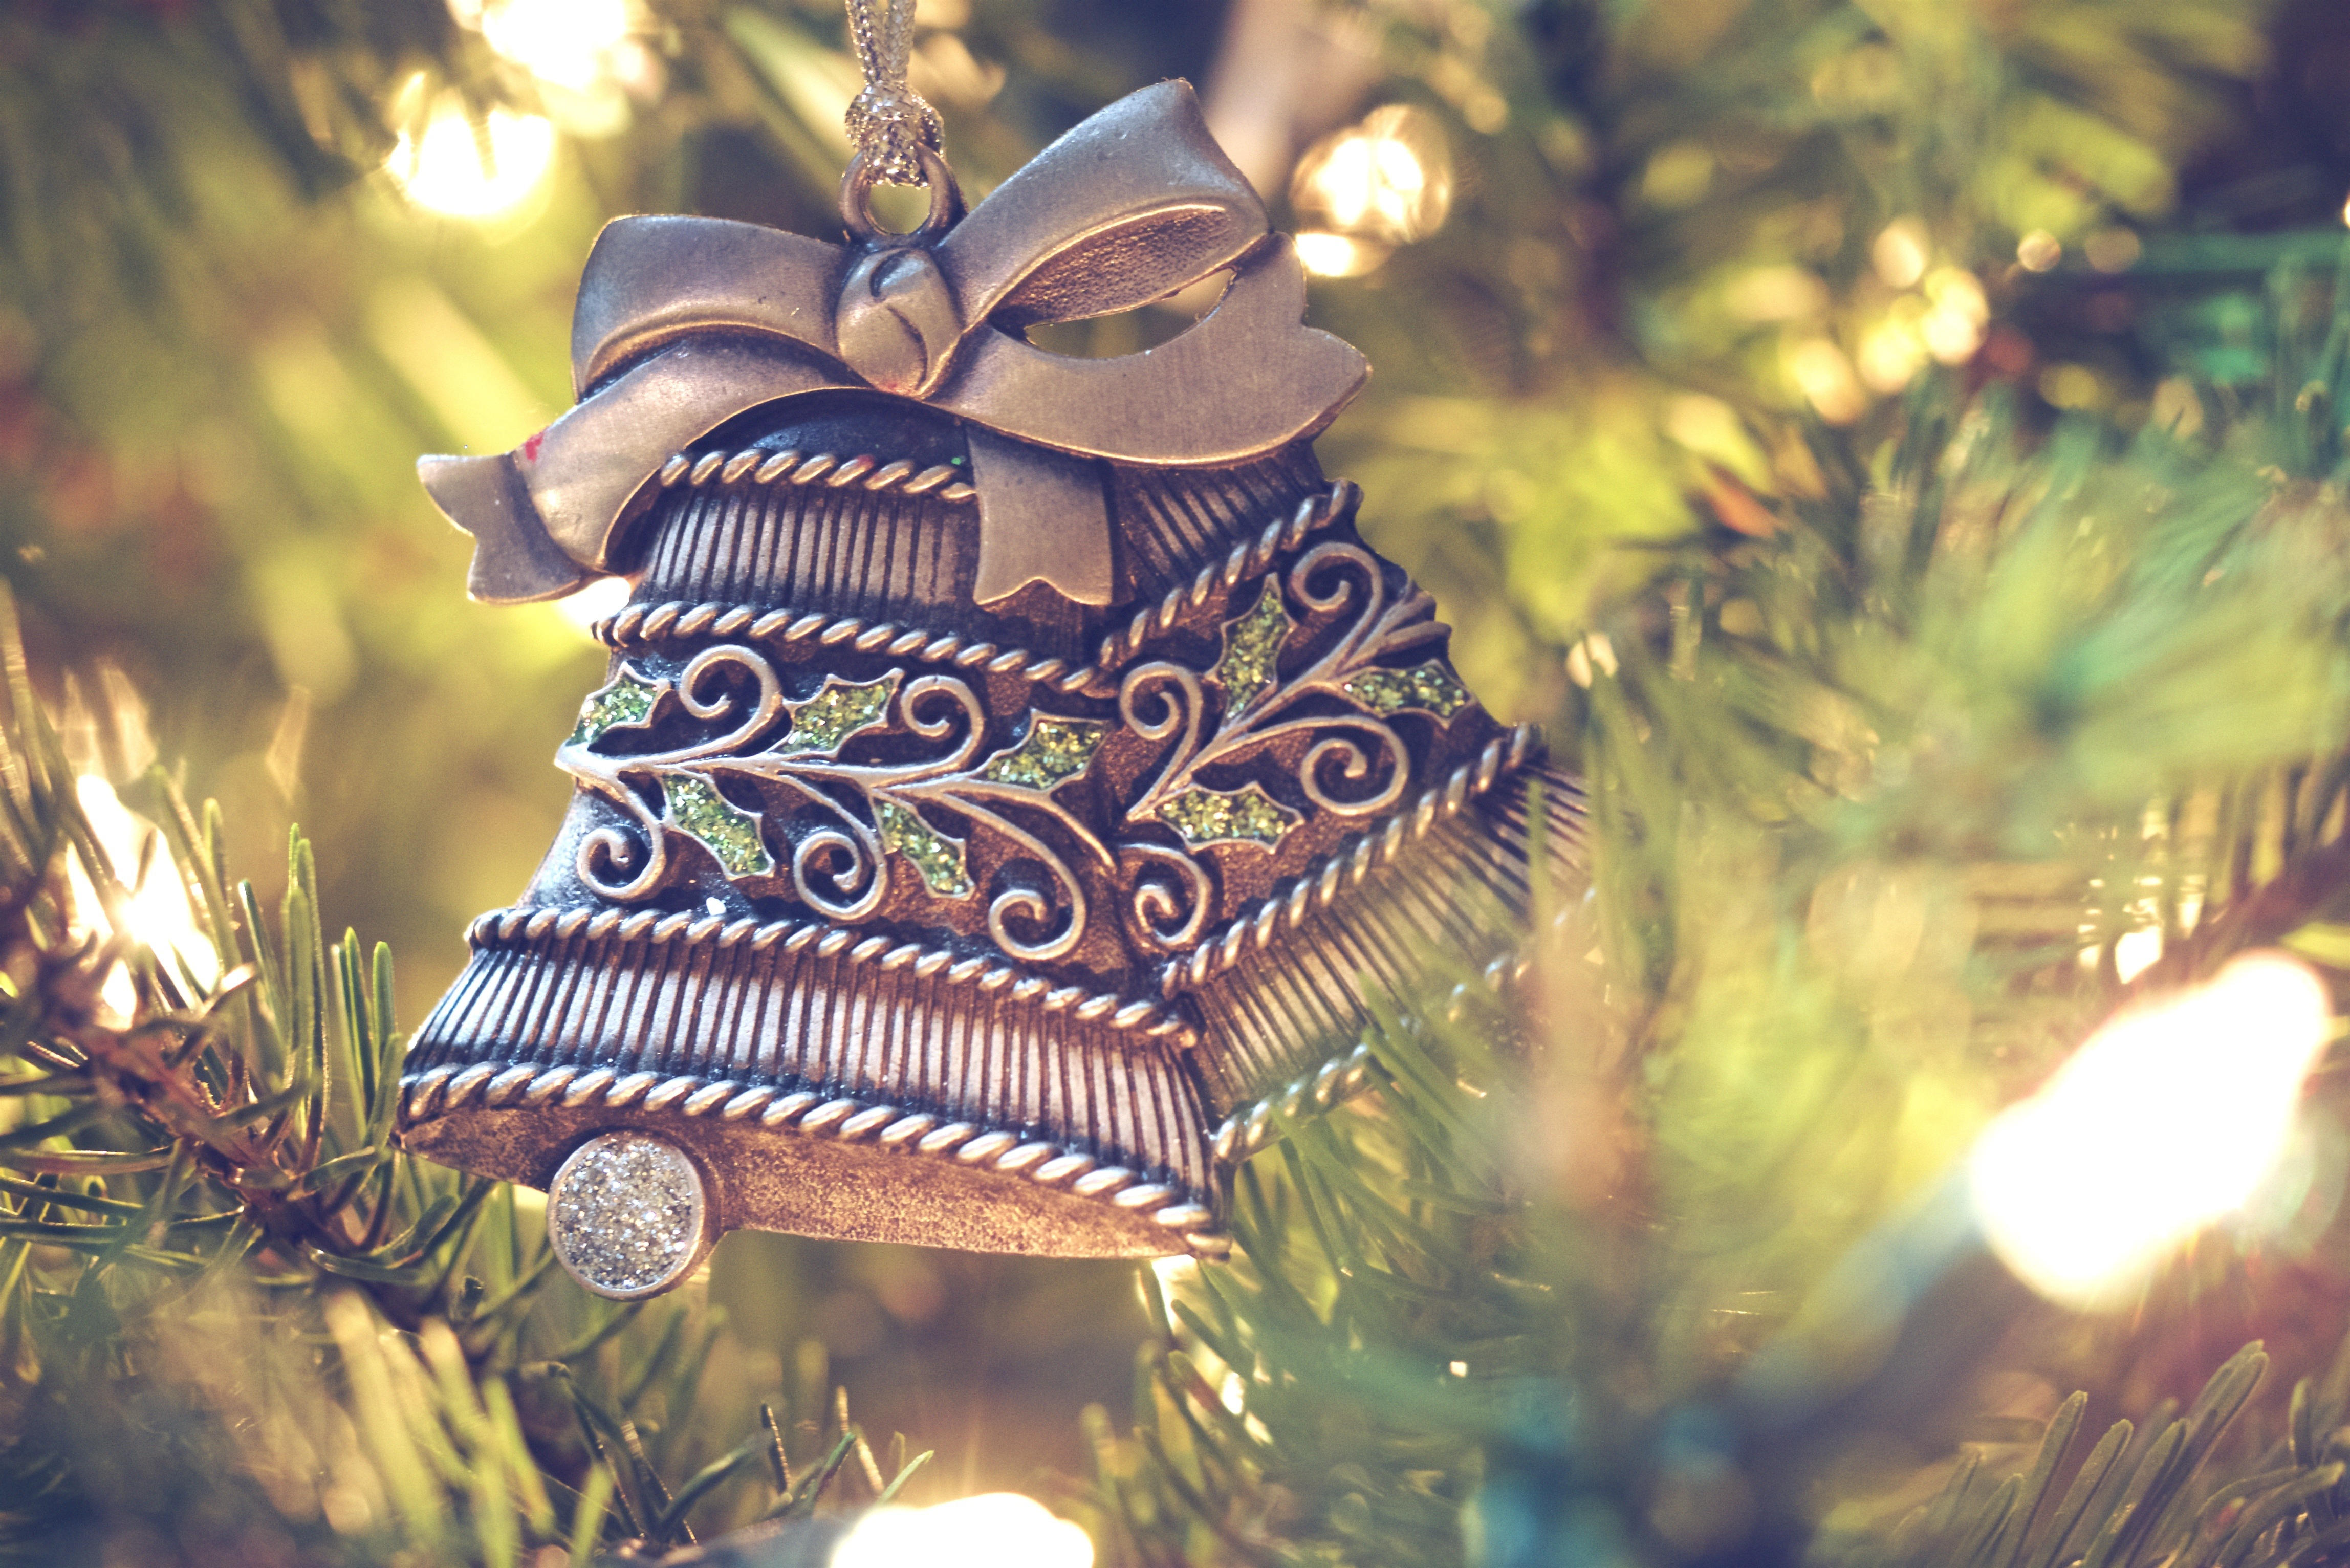
tree, flower, autumn, christmas, christmas tree, pine tree, bible, christmas decoration, pinetree, jesus, traditional, god, christmas decorations, christmas ornaments, pine needles, christmas lights, christmas bells, xmas decorations, xmas bells, xmas ornaments, xmas tree, xmas lights